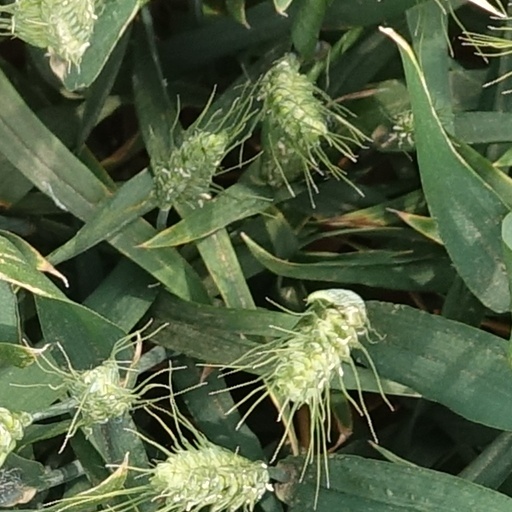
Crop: wheat